Robert Juvin

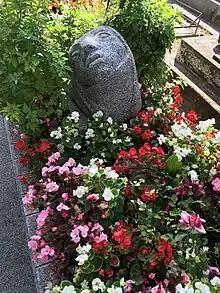
Grave of Robert Juvin, Montparnasse cemetery (div. 11), Paris XIVe

Robert Juvin (1921–2005) was a French sculptor who worked in stone and concrete, and is known for his mounted wall reliefs.